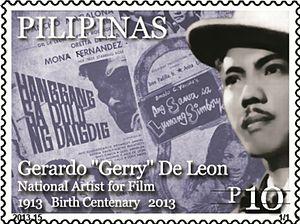
Gerado de León est un réalisateur philippin, né le 13 septembre 1913 à Manille et décédé le 25 juillet 1981 à Manille.